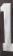
Number: 1